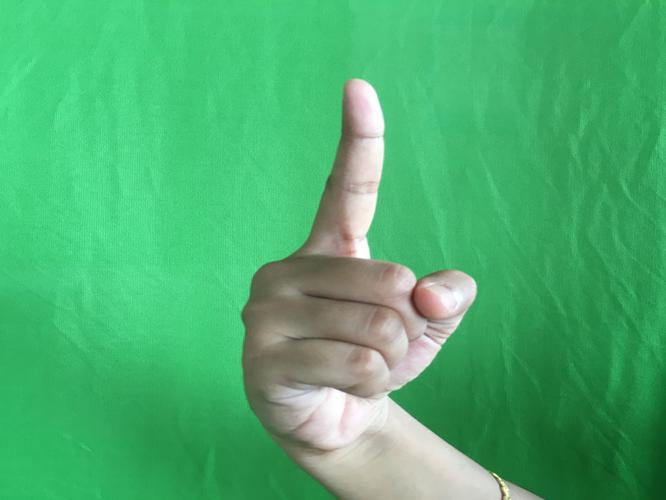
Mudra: Suchi
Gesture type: single_hand